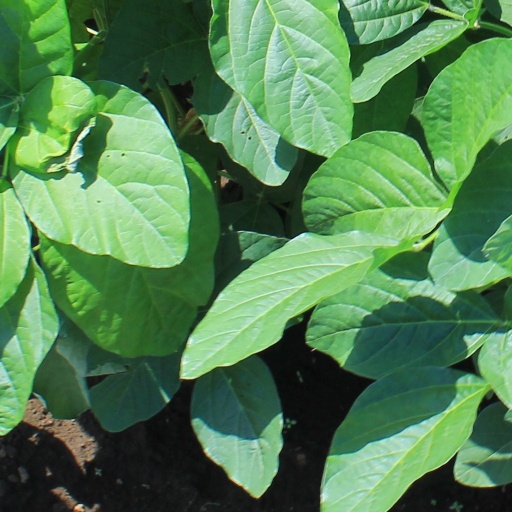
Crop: soybean